History of lesbianism in the United States

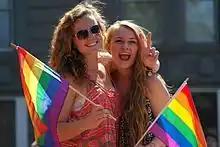
Two women at the Capital Pride Parade, Washington, DC (2014)

In 1977, a Bostonian Black lesbian feminist organization called the Combahee River Collective published their statement which is an important artifact for Black and/or lesbian feminism and the development of identity politics. The Combahee River Collective Statement made legible the concerns of Black women-loving women who felt as though they were being ignored by mainstream feminists and the civil rights movement. Their attention to overlapping oppressions and refusal to accept essentialist, universalizing feminist ideologies has helped to shape third-wave and contemporary feminism.